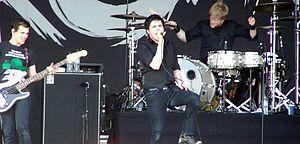
My Chemical Romance ou MCR est un groupe de rock alternatif américain, originaire du New Jersey. Actif depuis 2001, il est composé du chanteur Gerard Way, des guitaristes Ray Toro et Frank Iero, et du bassiste Mikey Way.